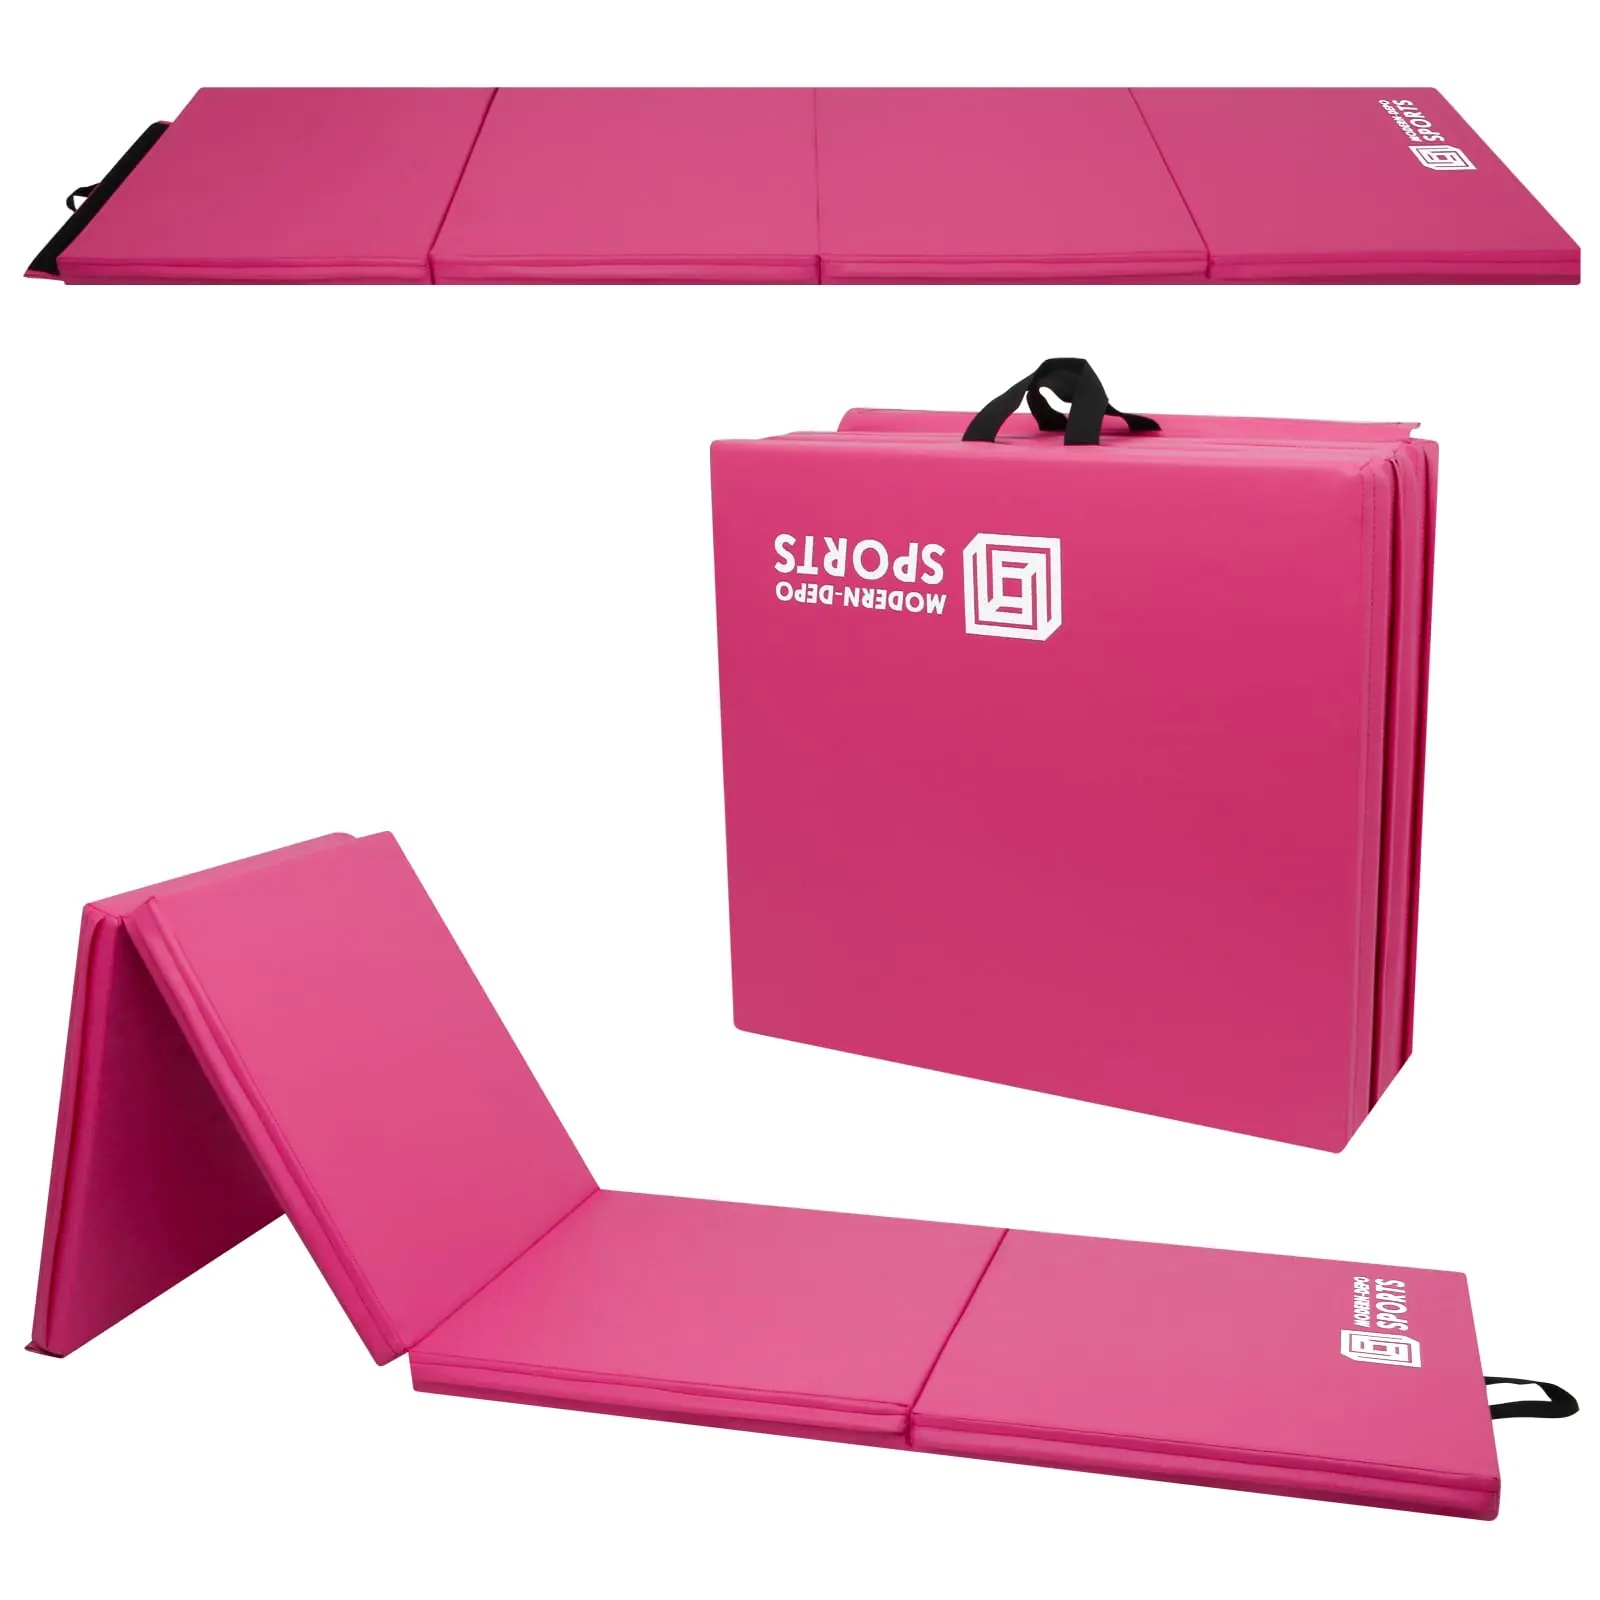
Modern-Depo Gymnastics Mat 8x2x2 Foldable Floor Tumbling Mats with Carrying Handles Four Fold Thick Exercise Fitness Mat for Home Gym Workout Aerobics Stretching Yoga Pilates Rose Pink
[Quality Made: Modern-Depo gymnastics mat is made of high quality EPE cotton and non-slipodorless PVC leather. The wrapped edges are flat and smooth suitable for fitness enthusiasts children and families. 2" Thick Foam: Made of durable 2" thick foam this tumbling floor mats provides a soft and comfortable support surface for beginner gymnasts or children making exercise or play safer and more enjoyable. Convenient Storage & Carry: This high density lightweight gym exercise mat have two built-in carrying handles and can be easily folded into a quad-fold for easy carrying and storage. Expanded dimension: 8\(L) x 2\(W)x 2"(Thick)(96"x24"x2"); Folded dimensions: 24"(L) x 24"(W) x 8"(Thick). Easy to clean: Tear-resistant and waterproof surface can be simply wiped clean with a damp cloth or mild soap and water. Multi-purpose: This folding fitness mat can be used indoors and outdoors. It is suitable for a variety of sports and fitness equipment such as gymnastics workout stretching exercise Pilates yoga etc. It is also ideal for kids to crawl and play.]
Brand: outdoor wellness
Category: Sporting Goods > Athletics > Gymnastics > Gymnastics Training Aids > Gymnastics Spotting Blocks